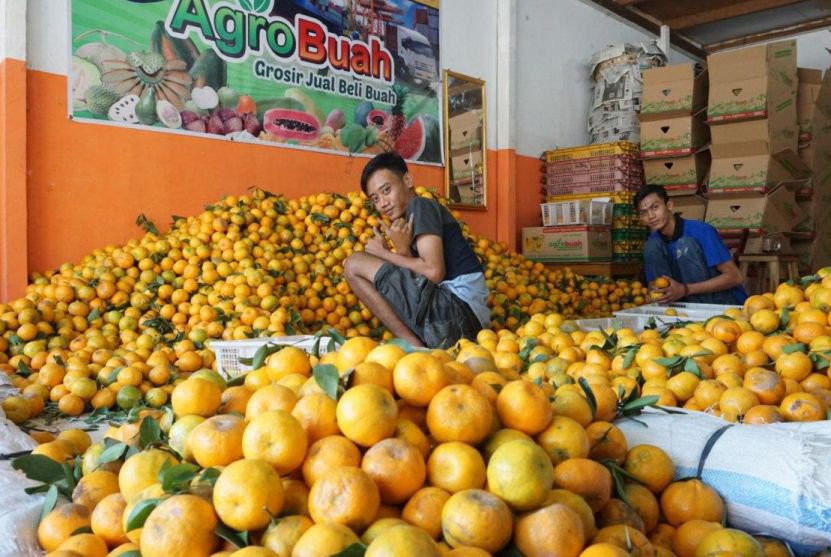
Label: Orange